Erotic electrostimulation

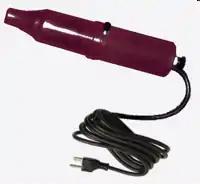
Erotec Violet Wand, from 2000

Violet wands were originally electric and neon testers, but are now split into two types: mechanical (Tesla Coil), and solid-state wands. They are used for the application of low current, high voltage (min 35 kV to max 65 kV typically), high-frequency electricity to the body, as such they are most commonly used in BDSM for erotic sensation play. Violet wands can deliver a variety of sharp, cutting, or piercing type sensations.